Drupeggio

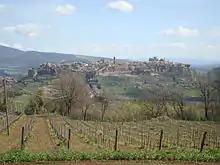
The Orvieto region in Umbria where Drupeggio is grown.

Drupeggio is a mid to late ripening grape variety. With relatively thick skins for a white grape variety, Druppeggio berries tend not to raisin very easily which makes it use in the production of "passito" or straw wines, such as Vin Santo, very rare even though it is a permitted variety in several DOCs for the dessert wine. While several grape varieties, particularly in Tuscan, are known under the synonym of "Canaiolo bianco", the clone "Canaiolo bianco ARSIAL-CRA 402" is the only official clone of Canaiolo bianco that is actually Drupeggio.